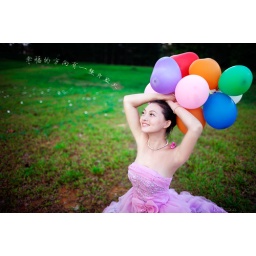
blue sky in front